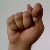
The image shows a hand gesture representing the letter 'T' in Indian Sign Language.